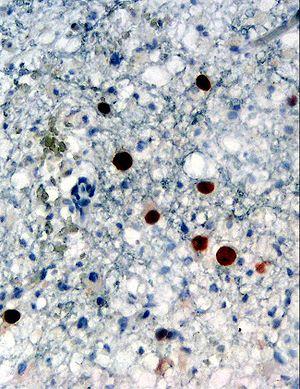
Le virus JC appartient à la famille des Polyomaviridae humains, précisément au genre Polyomavirus. Le virus JC présente une certaine homologie génomique avec les virus BK humain et SV40 murin.